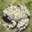
Label: frog